April in Quahog

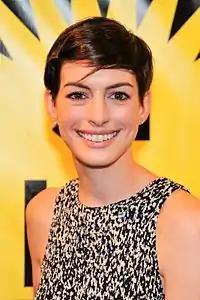
Anne Hathaway portrayed herself in the episode

In mentioning that he has been summoned for jury duty, and implying its exclusivity, Peter is confronted by Brian who reveals that the only reason he was selected was because he had voted in the last election. Peter goes on to state that he actually stuffed the ballot box at the Oscars, when the nominees included Grover from "Sesame Street", Bluto from "Popeye", and Daniel Day-Lewis, among others. Actress Anne Hathaway presented the award. Going on to find out that everyone is asked to do jury duty, Peter soon seeks to be kicked out, just as he was from the rock band Coldplay once he suggested that they write a song that is "not whiny bullcrap". Further attempting to be kicked out of jury duty, Peter begins singing the song "Surfin' Bird" by The Trashmen, a song that was first introduced in the series in the seventh season episode "I Dream of Jesus".